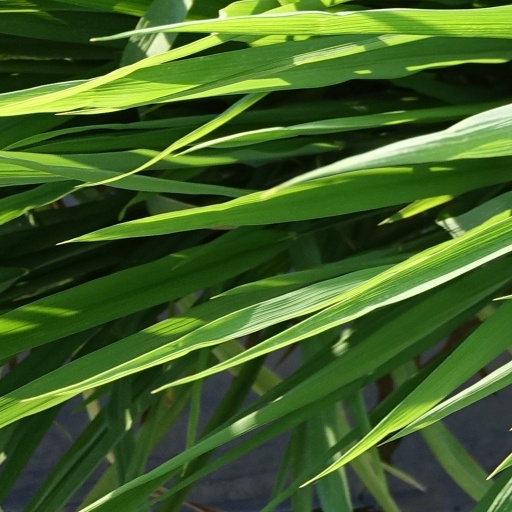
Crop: rice